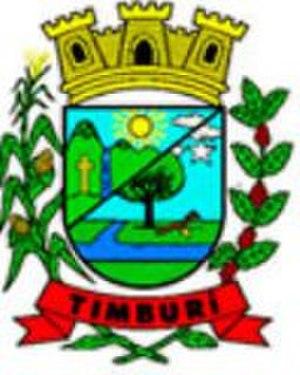
Timburi est une municipalité brésilienne de l'État de São Paulo et la Microrégion d'Ourinhos.